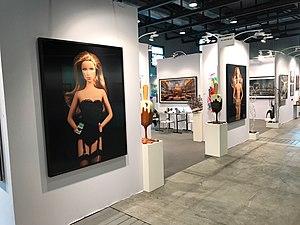
photos Smoking Burqa et Golden Girl
Cécile Plaisance, née en 1968 à Paris, est une photographe française principalement active à Bruxelles.